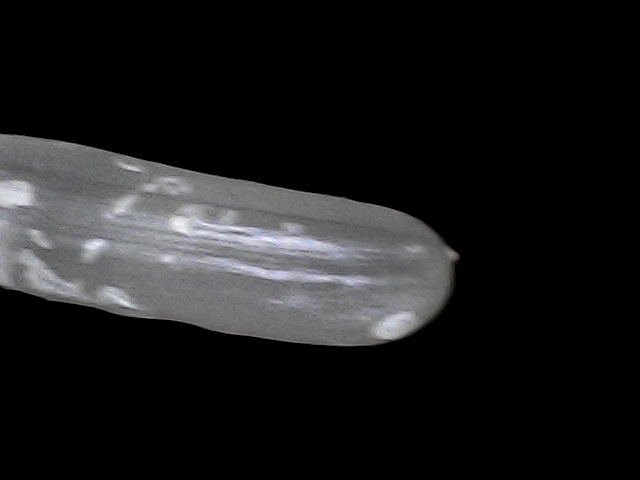
Rice variety: BRRI102